Saitama (One-Punch Man)

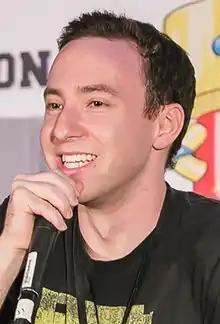
Max Mittelman voices Saitama in the anime's English dub.

Saitama is voiced by Makoto Furukawa in the Japanese version and by Max Mittelman in the English dub. Furukawa first learned of the series thanks to a friend who had the manga. He felt that the story, in which each episode is completed in a short number of episodes, and that Saitama always finishes with a quick blow to defeat the enemy at the end, is simple yet very interesting. Additionally, his first impression of Saitama was so strong that he was worried about whether he would be able to play it. He was surprised that he was really the strongest hero because the gap between his daily life and fighting was appealing. Furukawa called him "complex" due to his lack of motivation and not being attentive enough while his chores are part of what make him charm which made him relatable. The actor explained that Saitama has two different tone based on the scenes he is involved making him both cool and uncool.